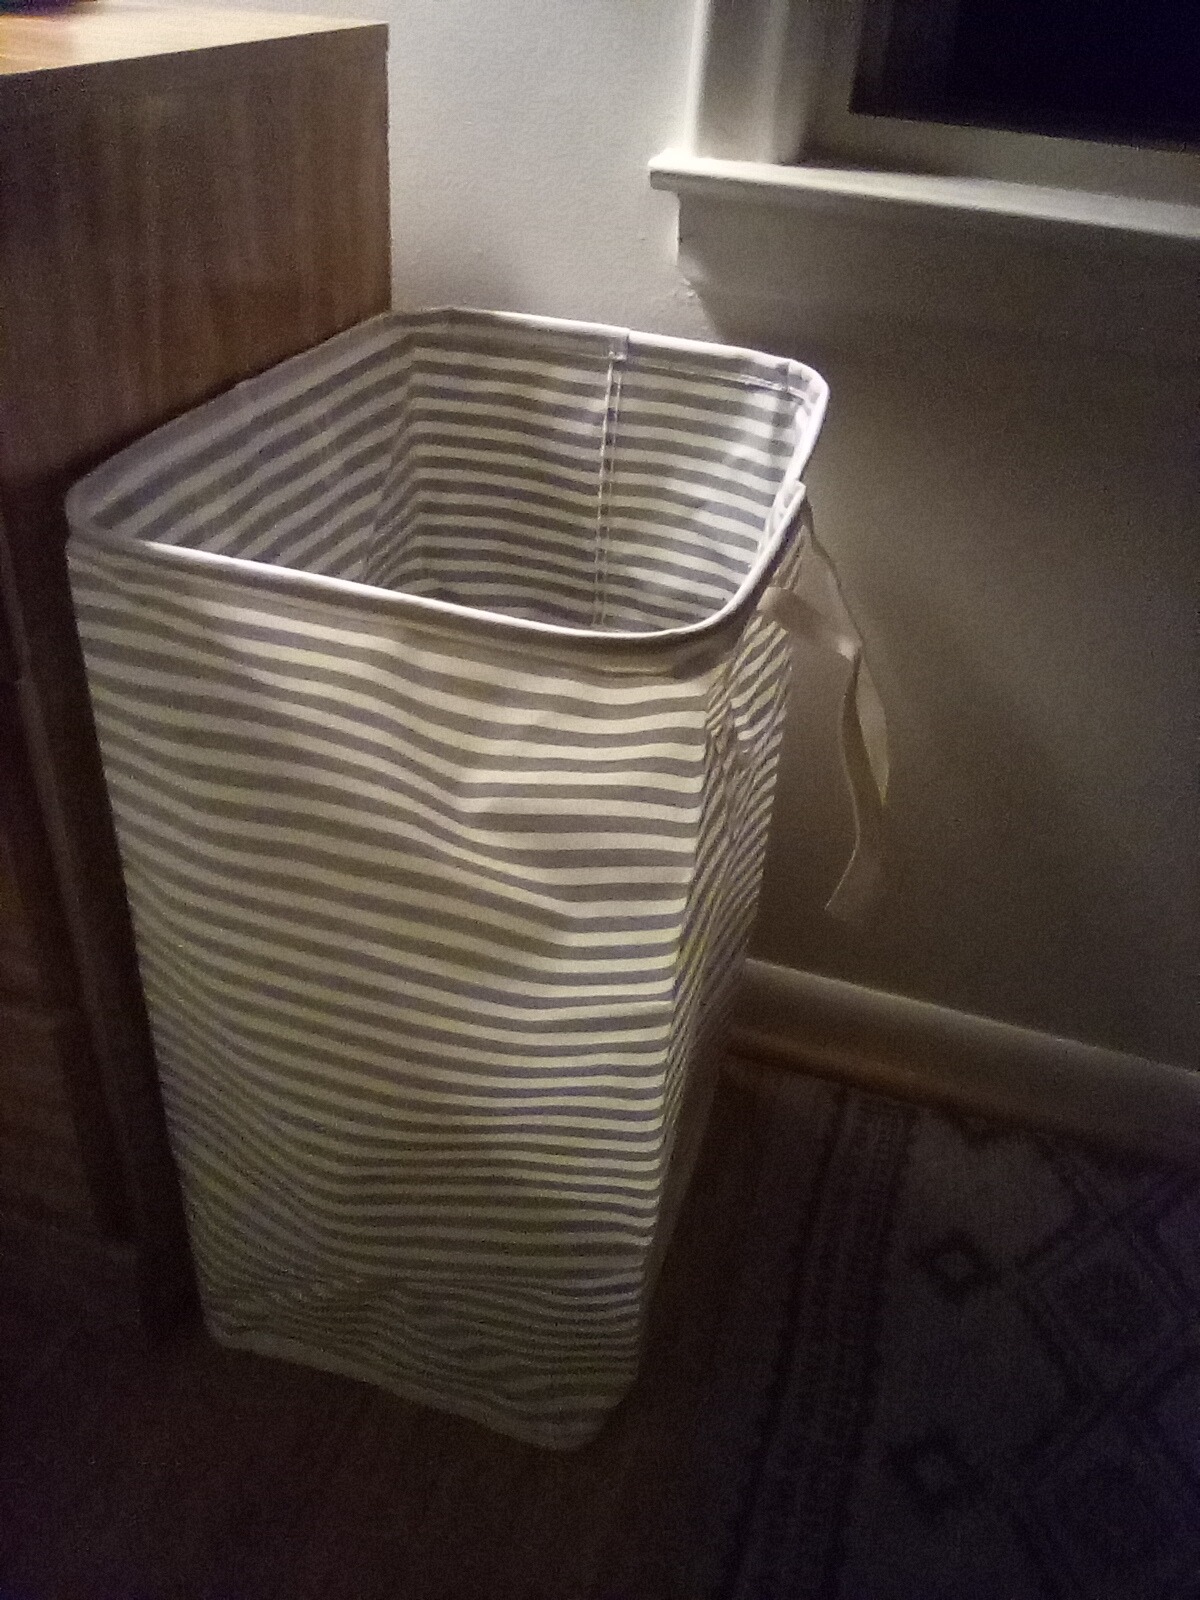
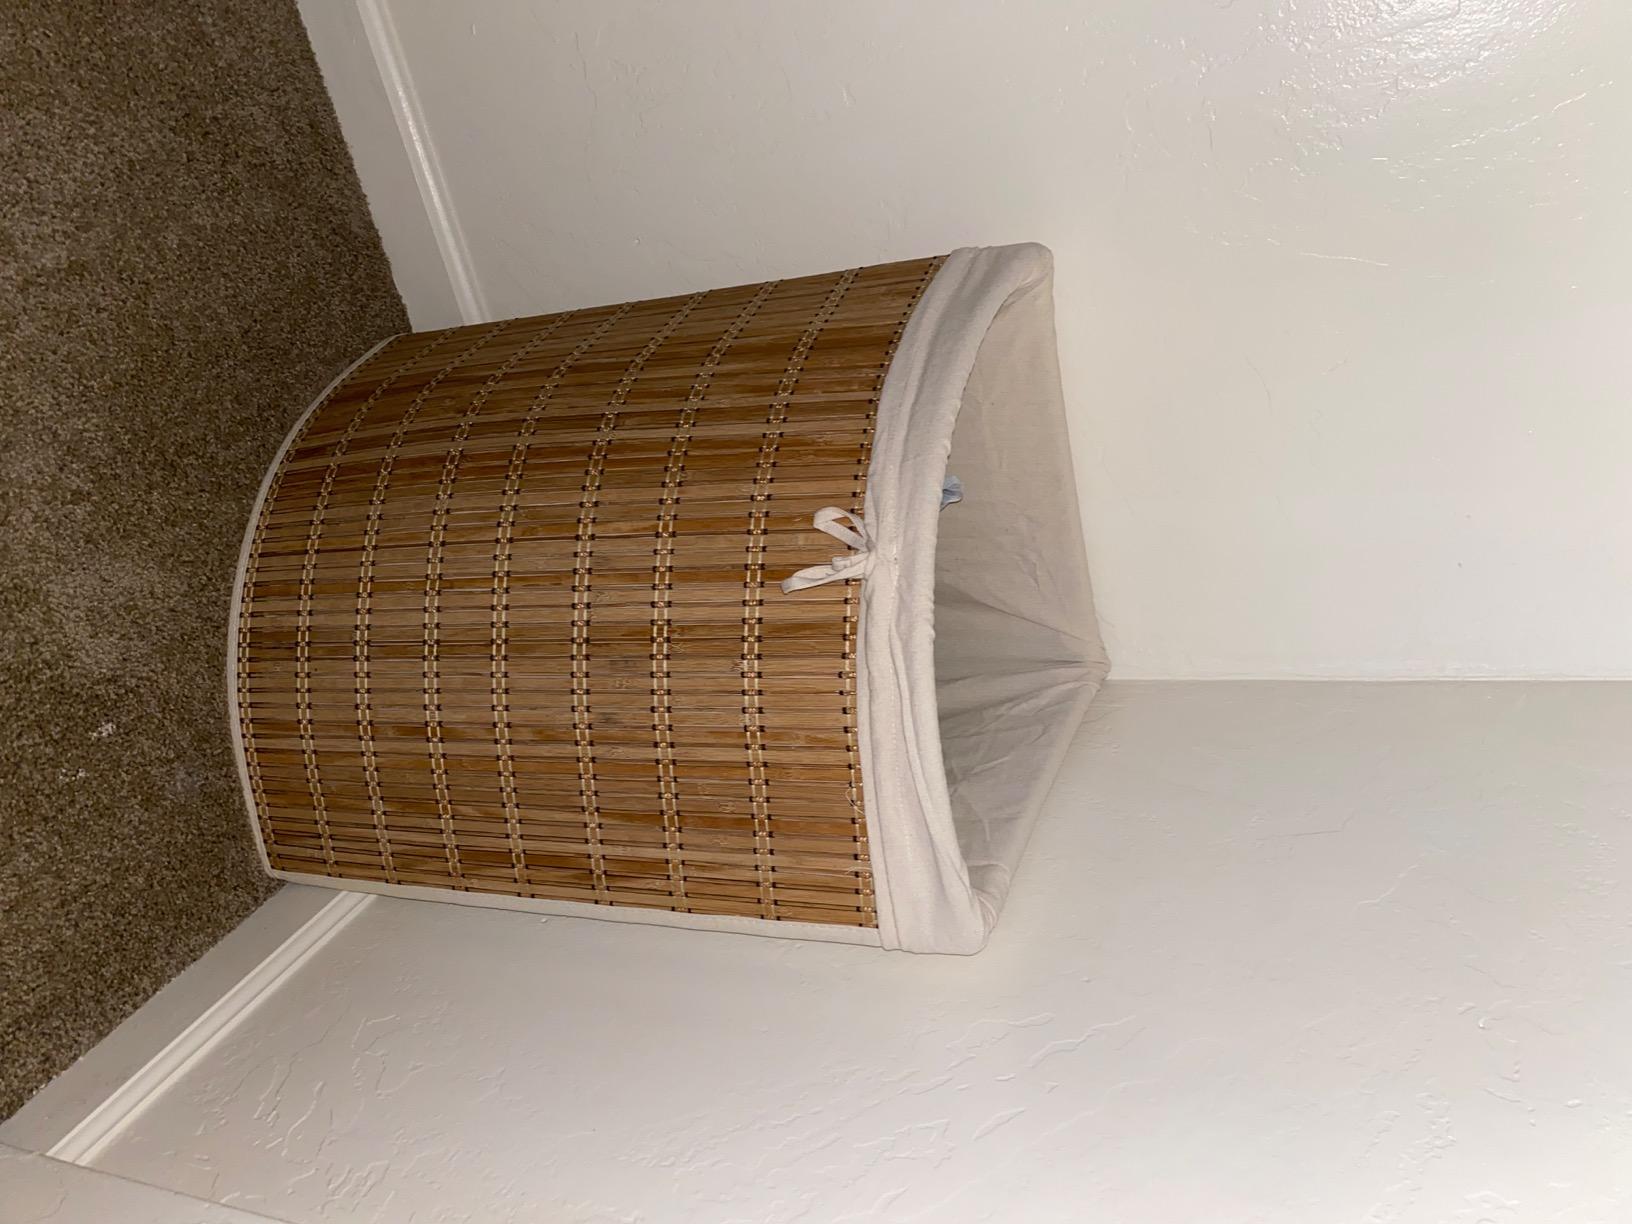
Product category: items_hamper
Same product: no